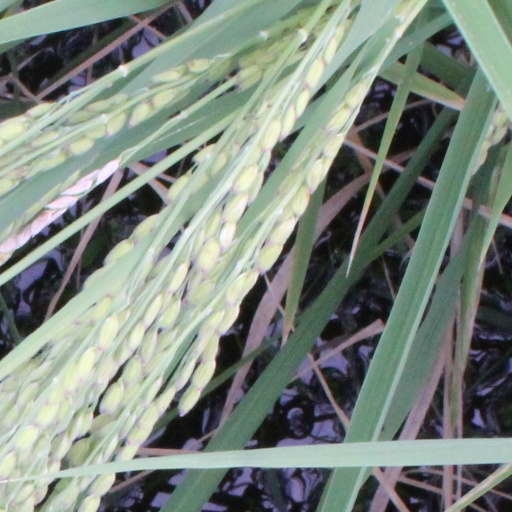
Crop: rice